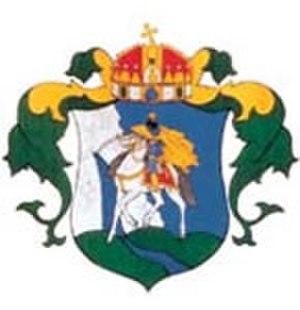
Bakonyság est un village et une commune du comitat de Veszprém en Hongrie.